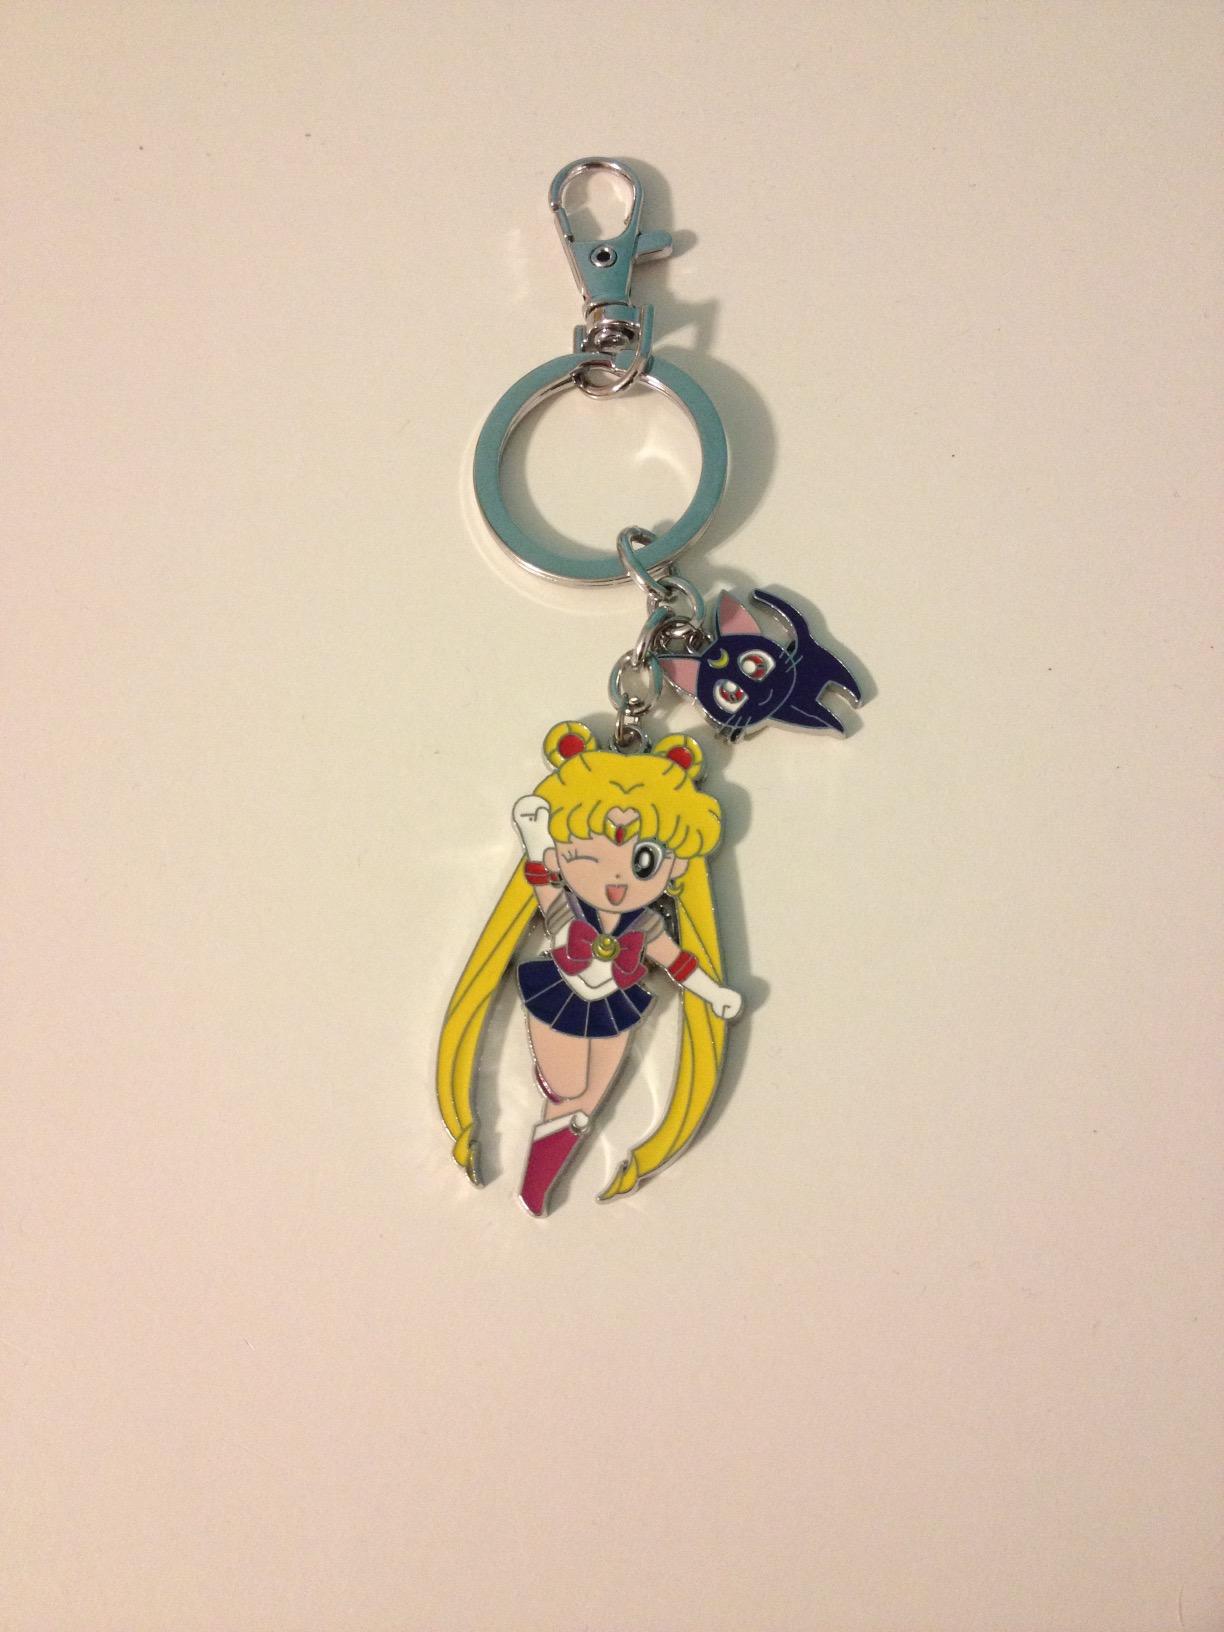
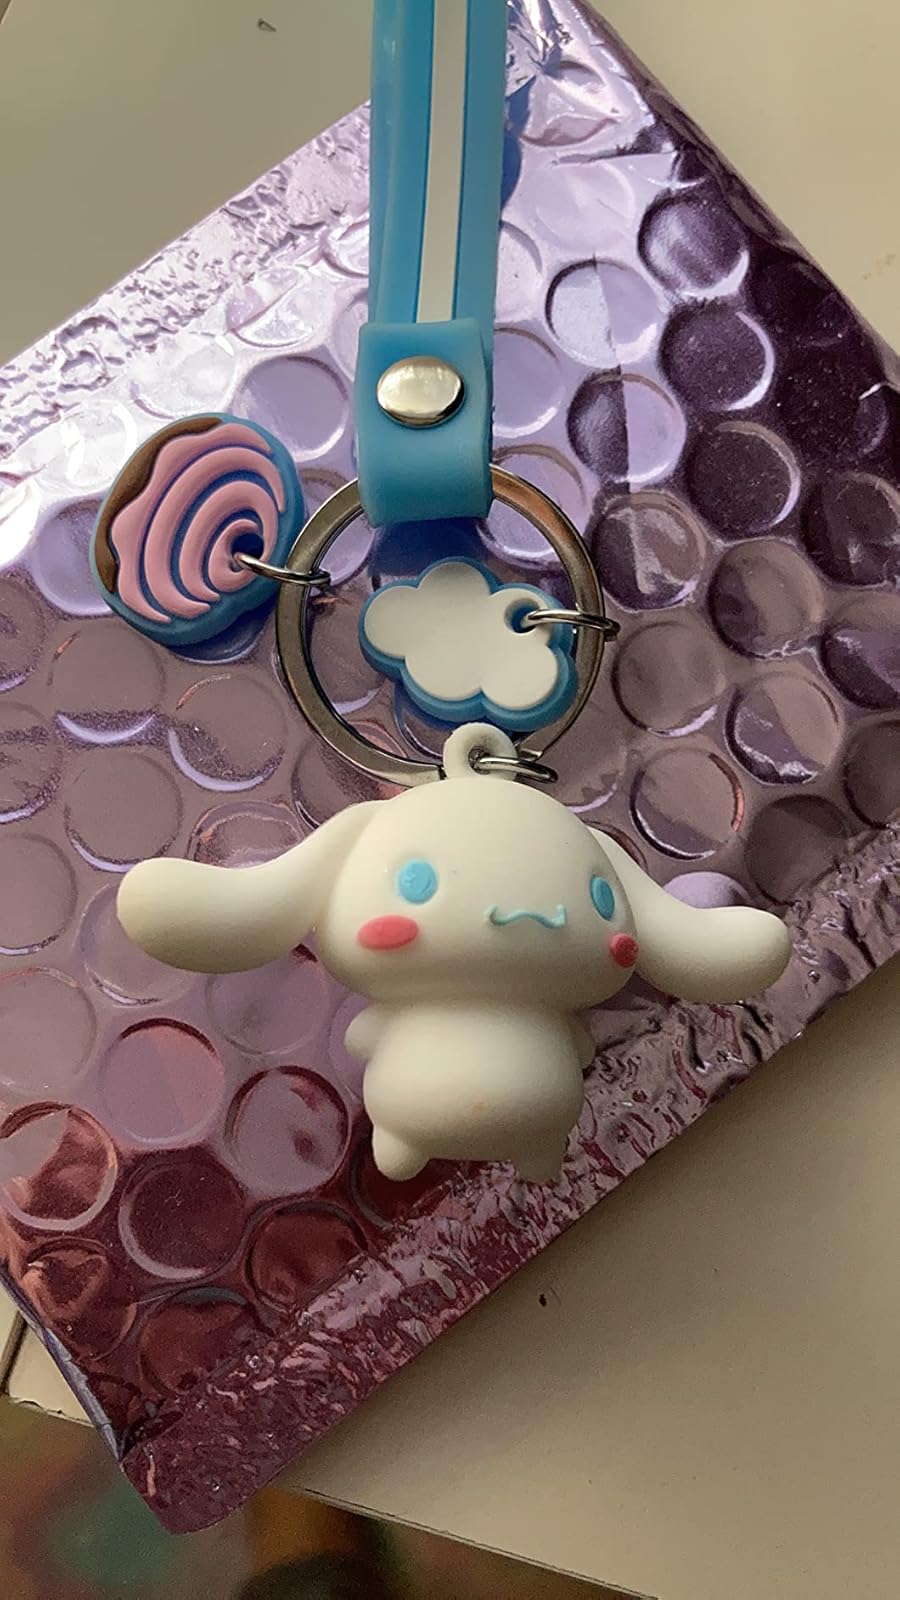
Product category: accessories_keychain
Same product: no